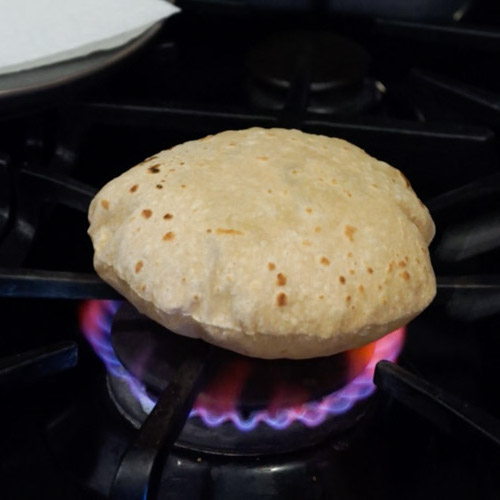
Dish: chapati